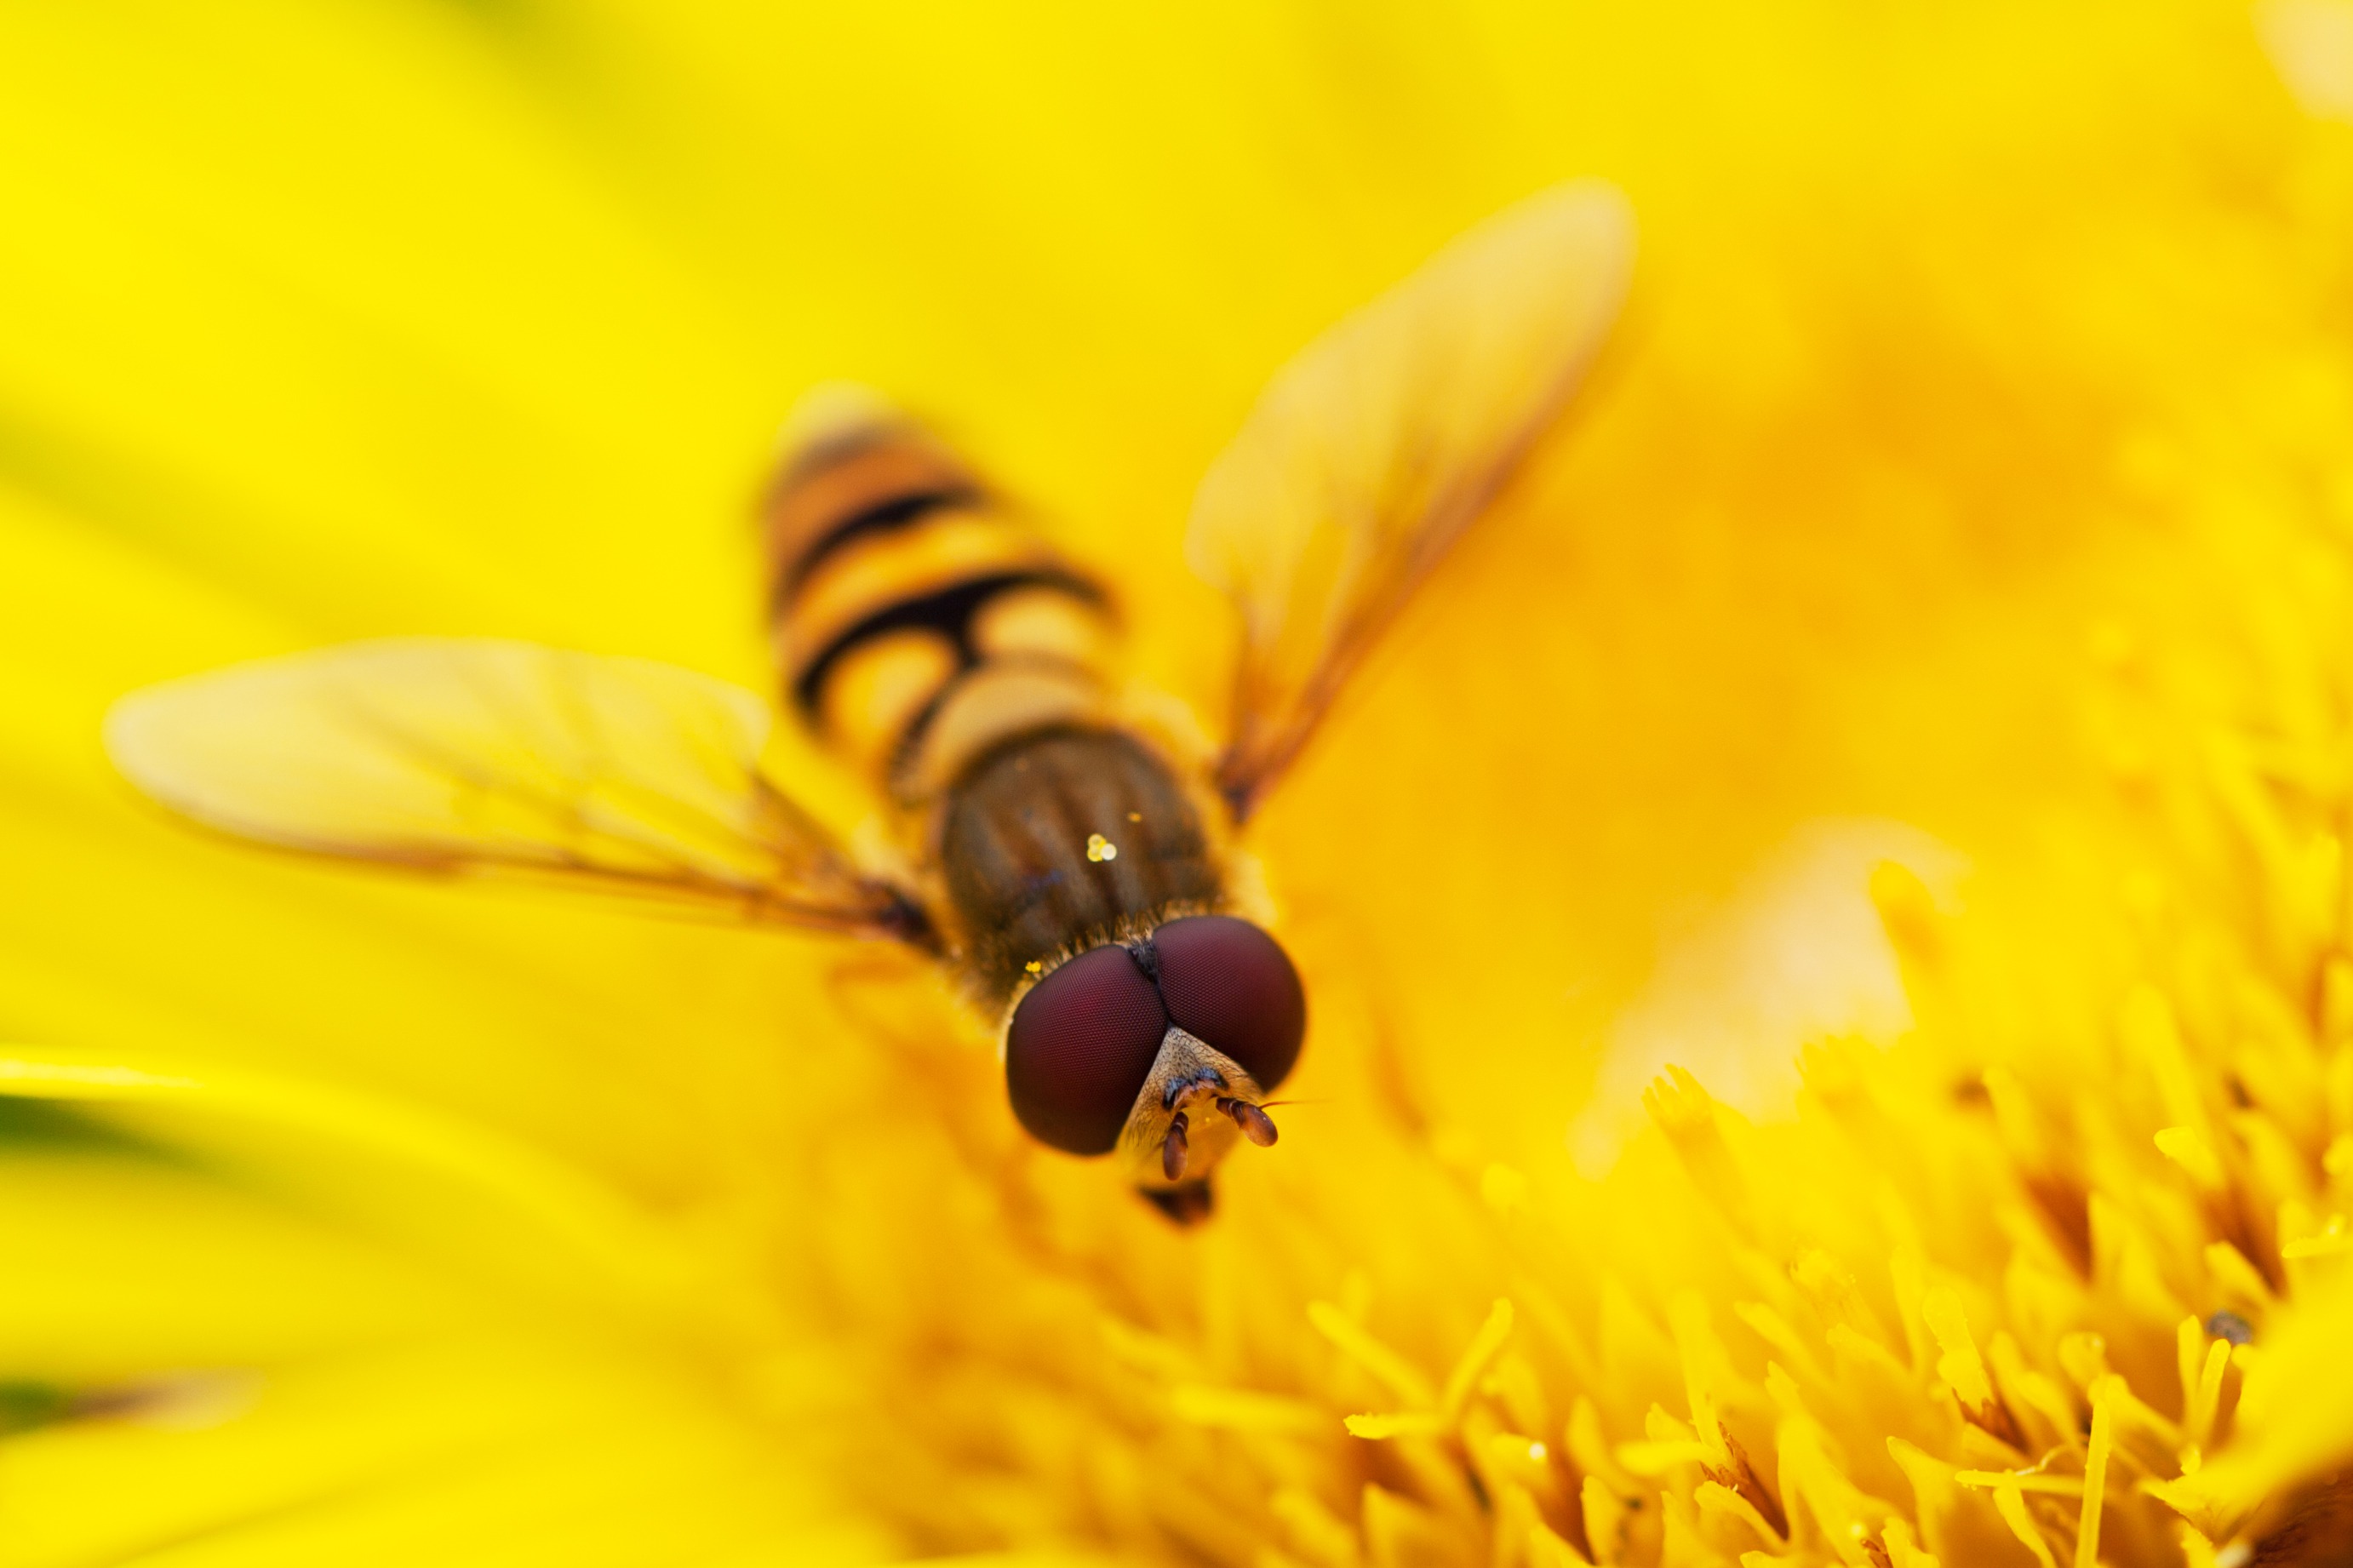
nature, plant, photography, flower, petal, animal, fly, wildlife, pollen, insect, macro, bug, yellow, flora, fauna, invertebrate, striped, close up, hoverfly, bee, head, detail, nectar, macro photography, honey bee, plant stem, membrane winged insect